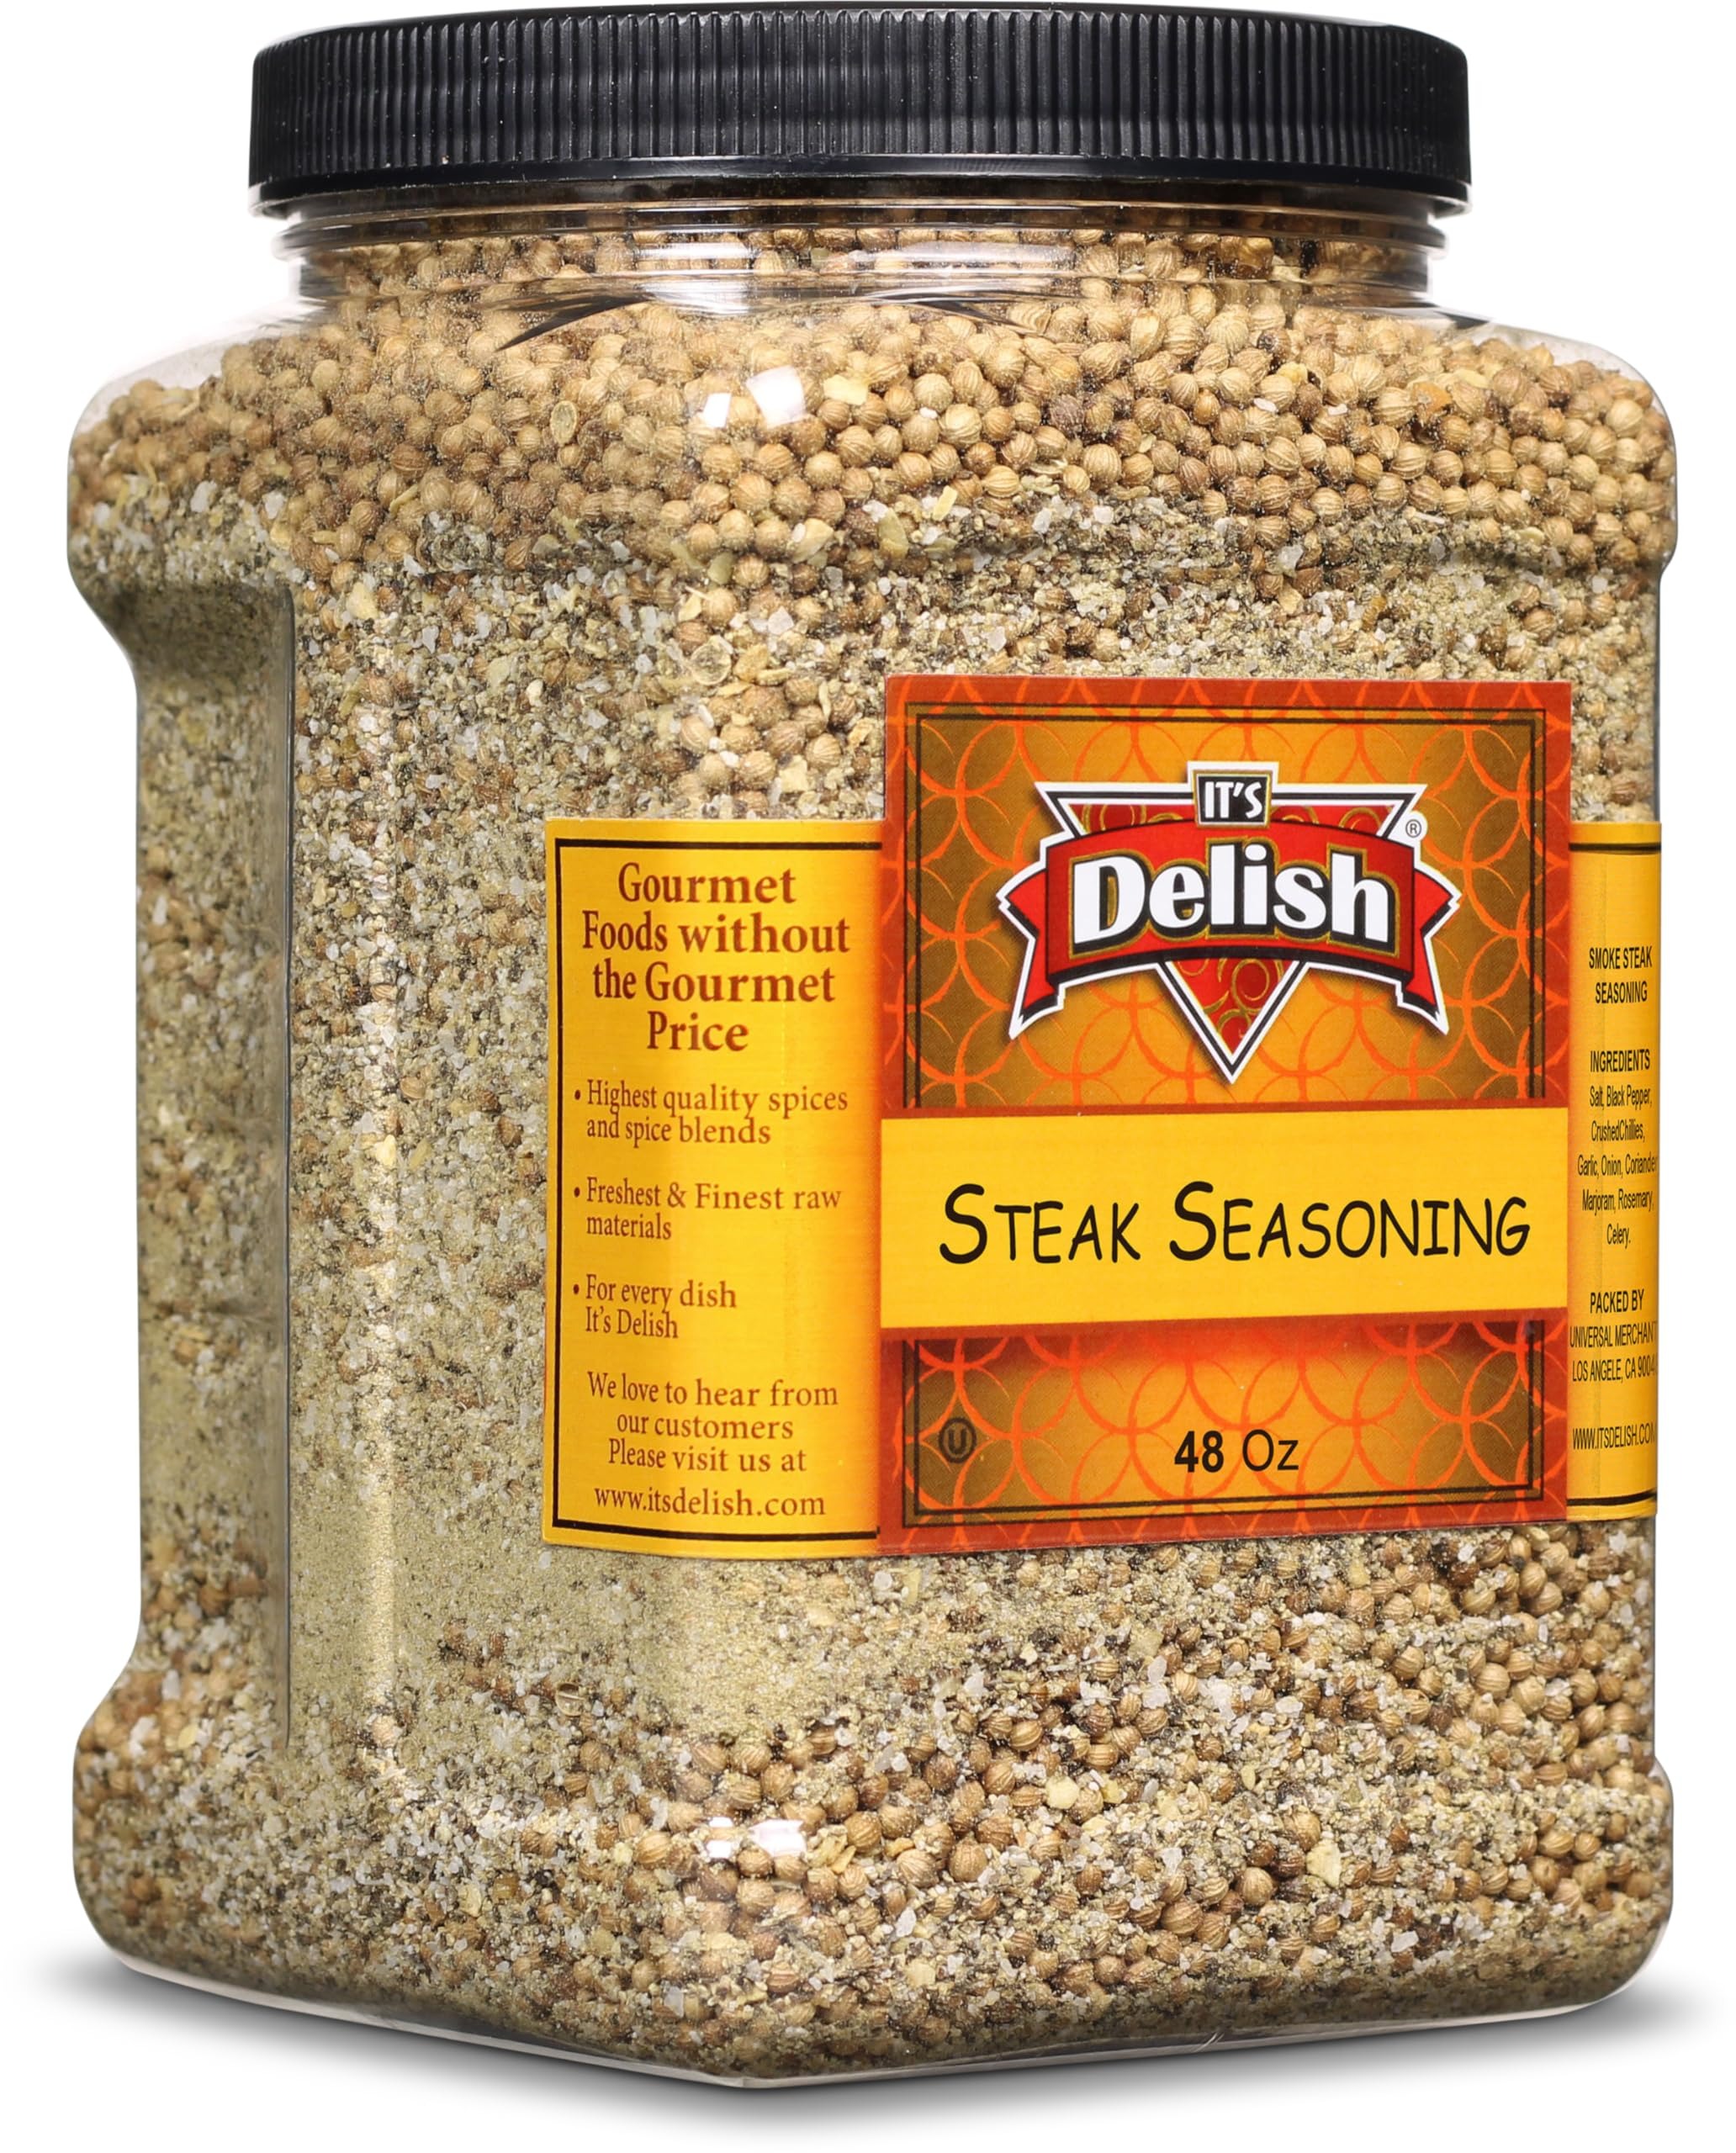
Item Name: Steak Seasoning by It's Delish, 48 OZ Jumbo Container | Gourmet Bulk Spices and Beef Dry Rub for Grilling Meat, Ribs, Chicken, Hamburger with Savory BBQ Flavor | Vegan, Kosher OU
Bullet Point 1: GOURMET STEAK SEASONING: Elevate your grilling game with It's Delish Steak Seasoning, a flavorful blend of spices and herbs, smokehouse style but without the smoke.
Bullet Point 2: PERFECT FOR BBQ AND GRILL: Enhance the taste of your steaks, burgers, and other grilled meats with these delicious seasonings rubs on meat, poultry, fish, and veggies.
Bullet Point 3: A BLEND OF SPICES AND HERBS: Our Steak Seasoning combines the perfect balance of savory, slightly spicy, and aromatic flavors.
Bullet Point 4: JUMBO 48 OZ CONTAINER: Get more bang for your buck with our large-sized reusable container, ensuring you have plenty of seasoning for your barbecue, grill, and cooking needs.
Bullet Point 5: MADE IN THE USA: Proudly made in our North Hollywood, California factory, this seasoning is vegan, kosher OU, only natural ingredients and of the highest quality.
Product Description: <b>Steak Seasoning by Its Delish, 48 OZ Jumbo Container< /b><p><p>Get the perfect companion for your grilling and cooking adventures. This flavorful blend of spices and herbs is specially crafted to enhance the taste of your steaks, burgers, and other grilled meats. Now you can take your BBQ and grilling to the next level.<p><p>Each bite is a burst of savory goodness that will leave your taste buds craving for more. Our carefully selected blend of spices and herbs creates a harmonious balance of flavors, adding depth and richness to every dish. Whether you're grilling a juicy steak, barbecuing some chicken, or preparing a mouthwatering rack of ribs, our Steak Seasoning is the secret ingredient that will elevate your culinary creations. <p><p>Packaged in a jumbo 48 oz container, you'll have an ample supply of this delectable seasoning to last you through countless cookouts. Made with pride in our North Hollywood, California factory, It's Delish Steak Seasoning is vegan, kosher, and of the highest quality. We believe in using only the finest ingredients to deliver a product that exceeds your expectations.<p><p>Enhance your grilling experience with our Steak Seasoning and savor the irresistible flavors it brings to your favorite meats. Order now and unlock a world of savory goodness in every bite of meat, chicken, fish and veggies.< /p><p><b> About It's Delish! < /b><p><p> It's Delish was established in 1992 and is located in North Hollywood, California. It's Delish is a food manufacturer and distributor who produces over 500 gourmet food products including licorice, sour belts, taffies, caramels, Jordan almonds, chocolates, nuts, fruits, trail mixes, spices, and the spice blends. It's Delish also produces organics and all natural products. We give you the opportunity to order from the factory direct!<p><p> It’s Delish! prides itself on the four pillars that are at the foundation of everything we do.<p><p> Innovation Quality Value Service
Value: 48.0
Unit: Ounce

Price: 52.99